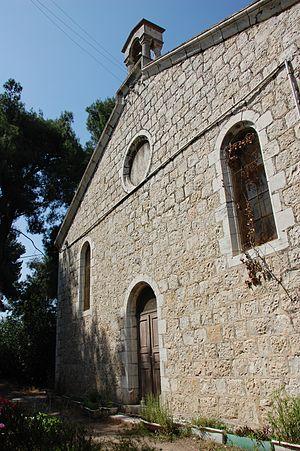
Emek Rephaïm est la rue principale de l'ancienne colonie allemande, ou quartier allemand de Jérusalem.